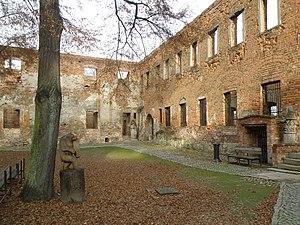
Krosno Odrzańskie est une ville dans l’ouest de la Pologne. Elle est le chef-lieu d’un district qui fait partie de la voïvodie de Lubusz.